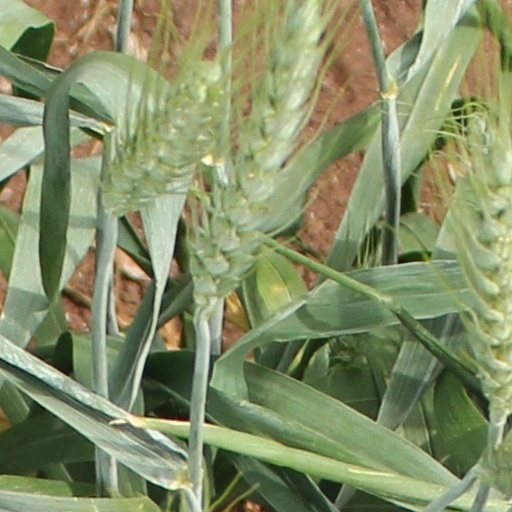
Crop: wheat